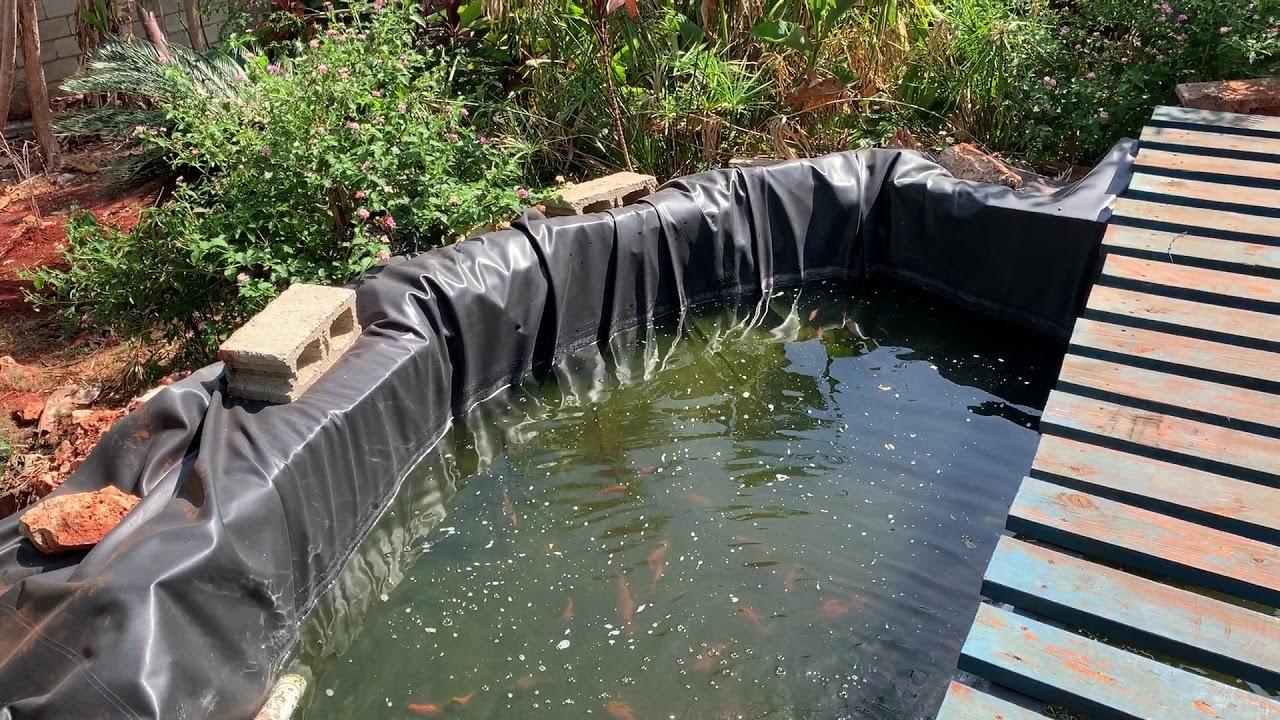
Ndani ya bwalo lililojengwa kuna samaki wanaokuzwa wakubwa kwa wadogo wa aina tofauti kama kambale, wapo wafugaji wakiwatupia chakula.